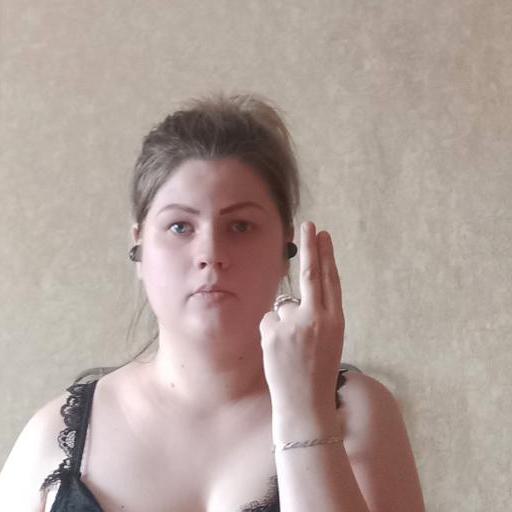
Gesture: two_up_inverted